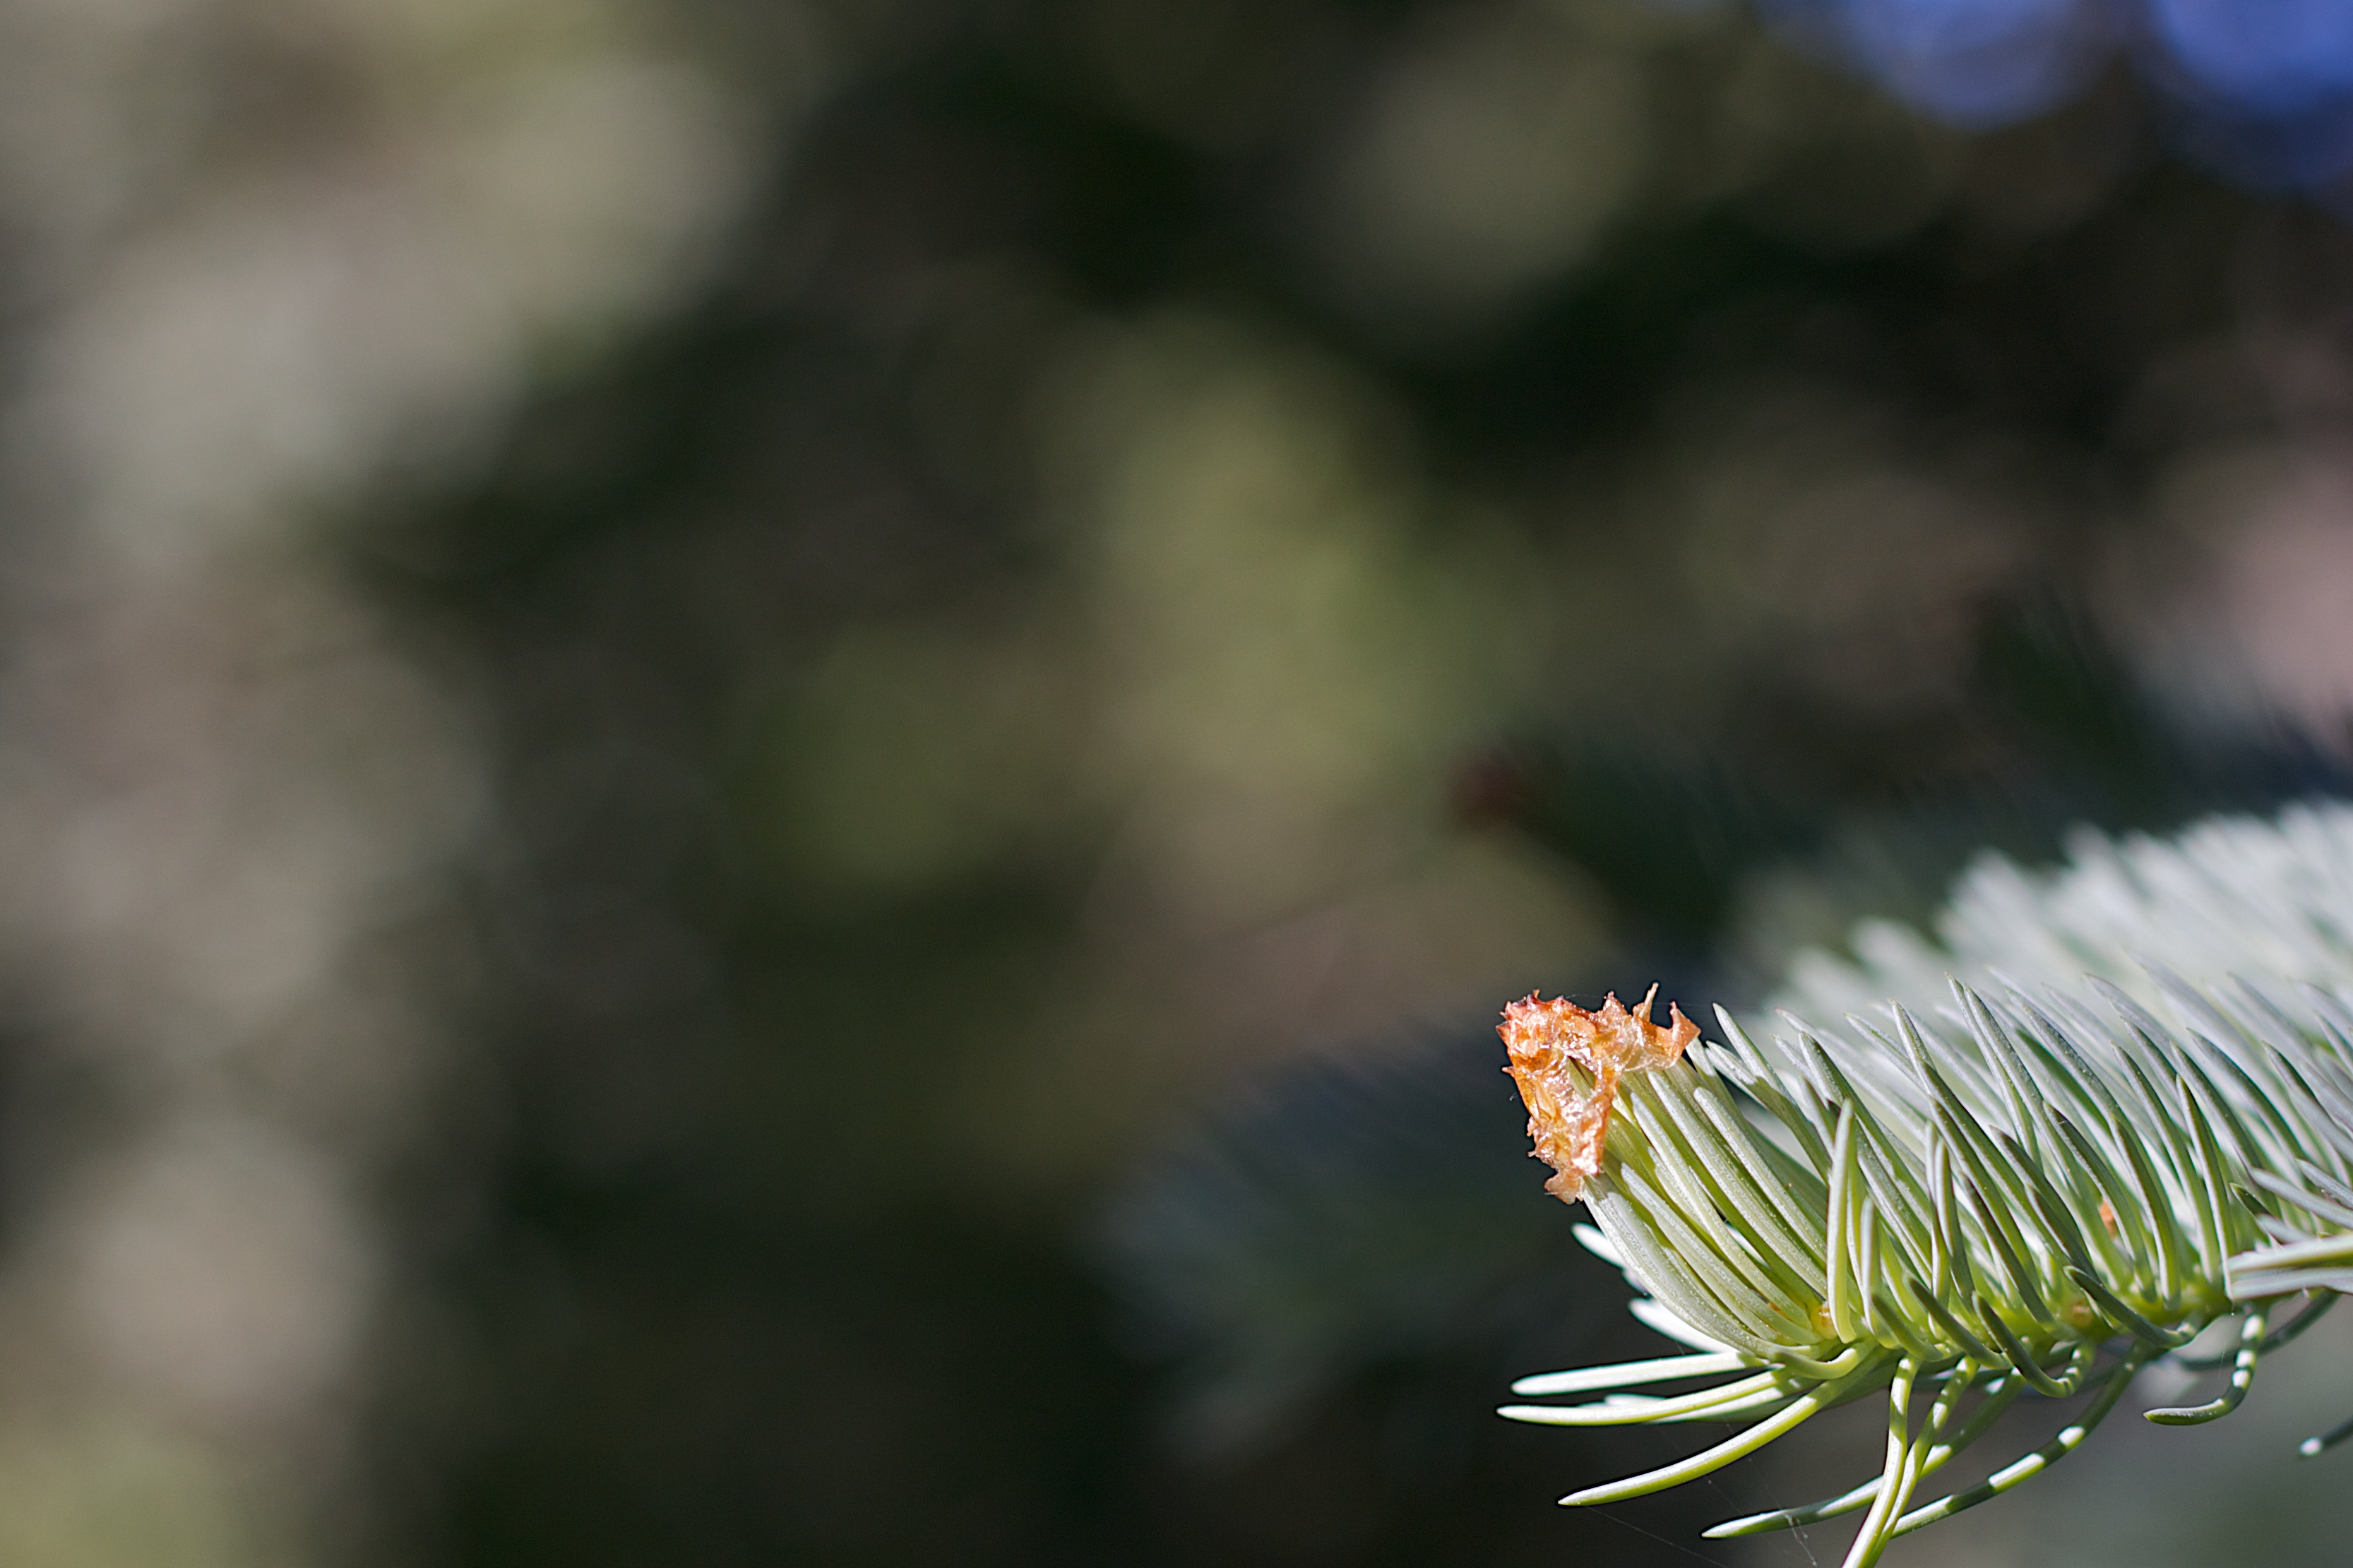
tree, nature, grass, branch, blossom, plant, photography, leaf, flower, green, insect, autumn, botany, flora, fauna, close up, odyssey, macro photography